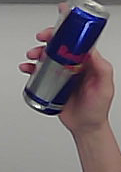
Product: redbull_energydrink